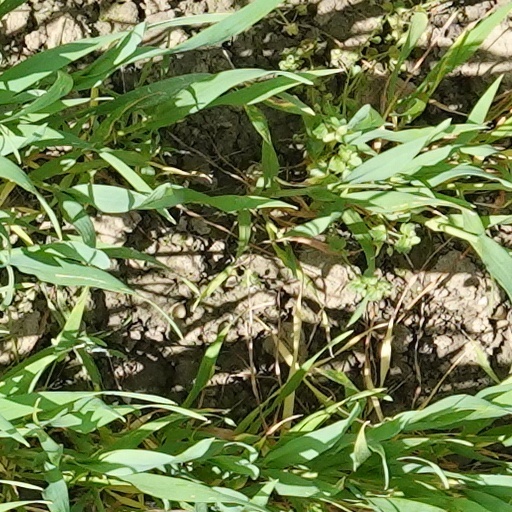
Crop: wheat